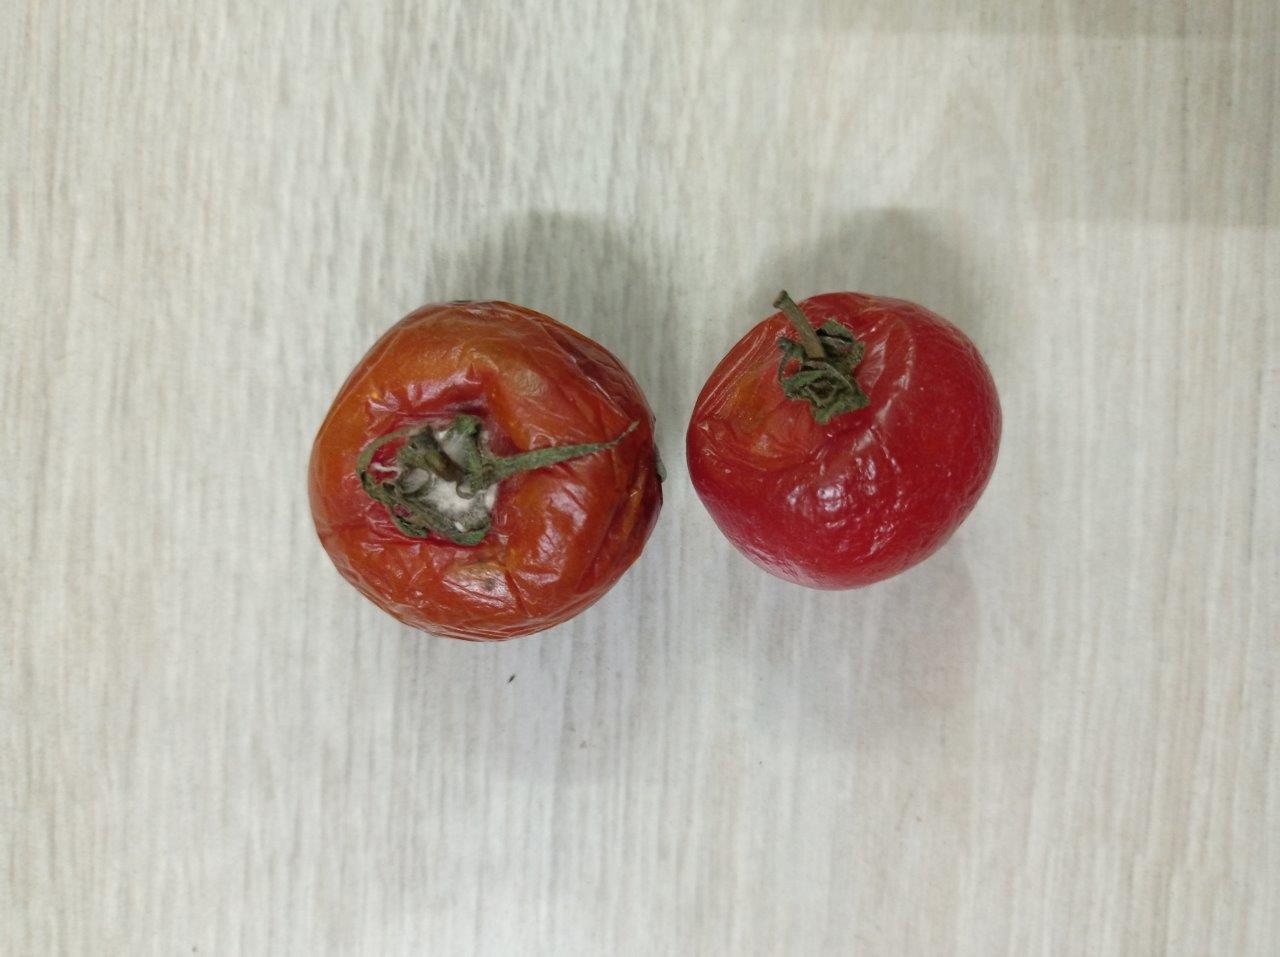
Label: Rotten